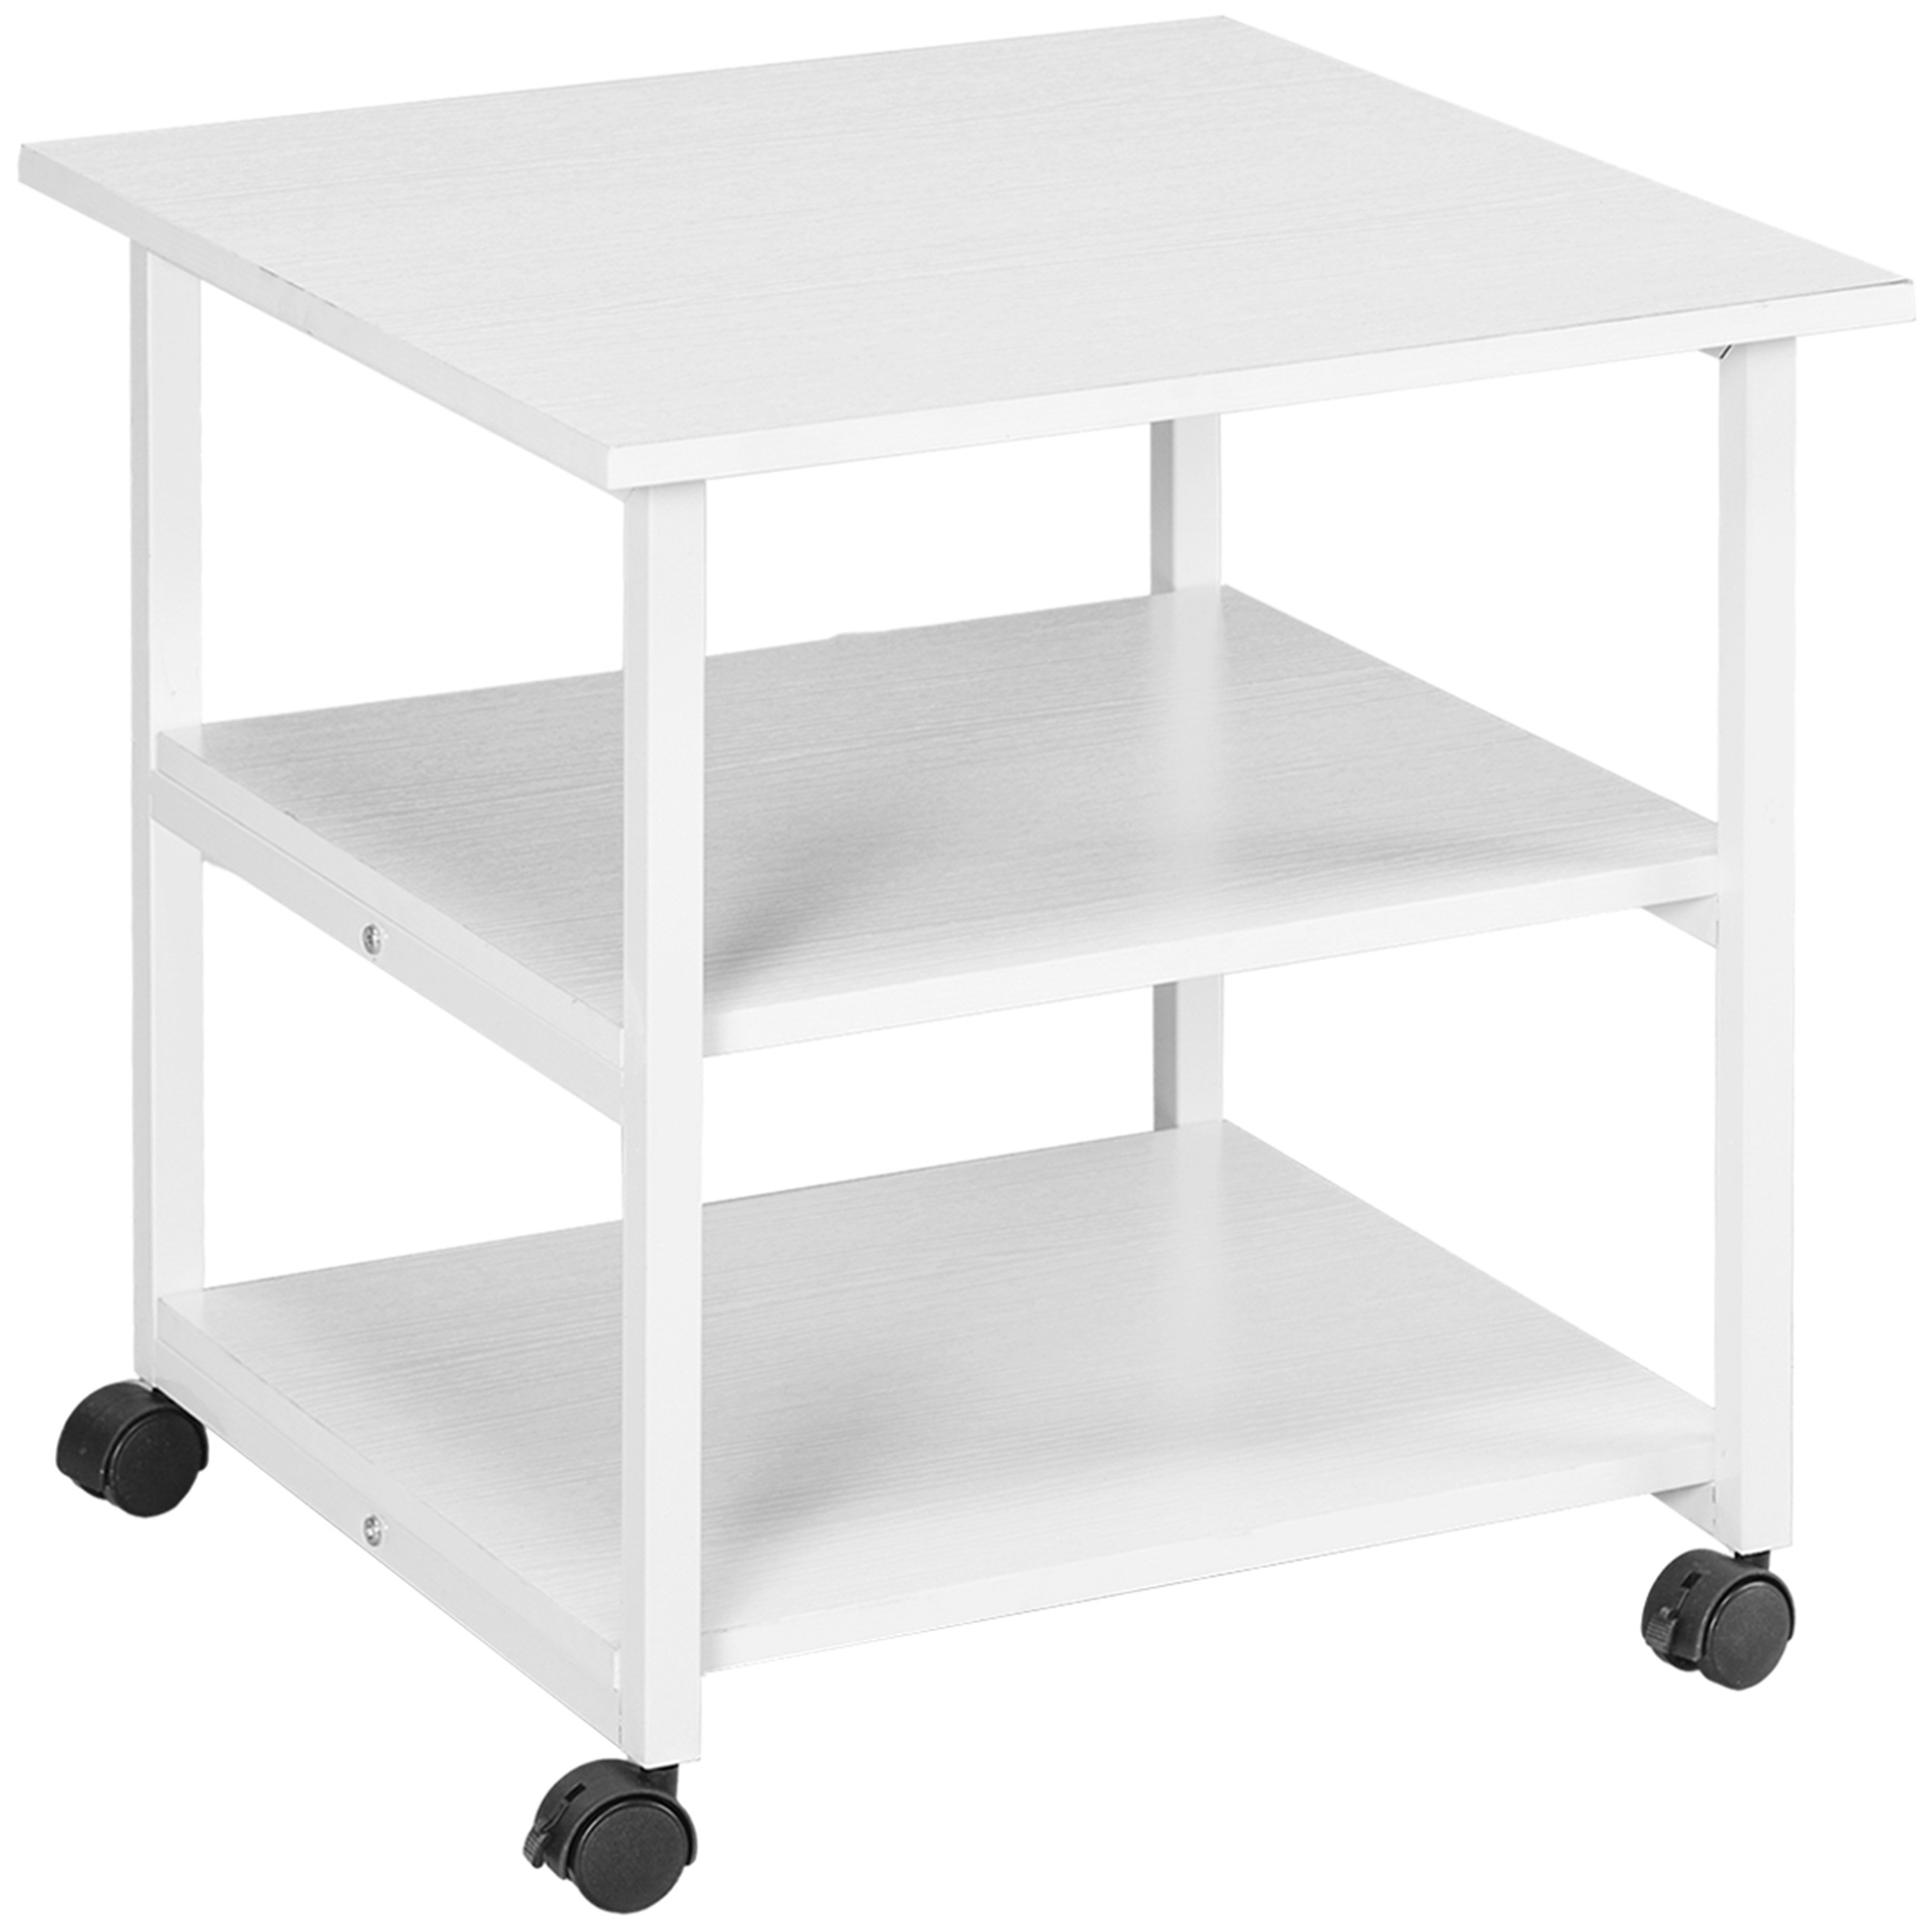
3-Tier Printer Stand with Storage Shelf, Mobile Printer Table on Wheels, 50 x 50 x 52.5cm Rolling Printer Cart for Home Office, White
Discover the printer stand from HOMCOM, the space-saver for your home office! With its 3-tier shelf design, this printer table stand not only keeps your printer accessible next to your desk but also glides easily under the desk on four wheels (two with brakes) when not in use. Crafted from melamine coated particleboard and a painted steel frame, this HOMCOM office storage blends functionality with style, making office storage a breeze. Features: Three-tier shelf increases storage space for office supplies Four wheels enable easy movement two lock for stability Slides under desk to save space or beside for access Melamine coated particleboard resists scratches and stains Painted steel frame for durability and sleek look Wipe clean with ease Easy to assemble Specification: Colour: White Materials: Particleboard, Steel Overall Dimension: 50W x 50D x 52.5Hcm Shelf Size: 44W x 40D x 20.5Hcm Bottom Height to Floor: 6.5cm Weight Capacity: 18kg (Total), 8kg (Top), 5kg (Shelf) Item Label: 924-090V00WT Package Includes: 1 x Printer Stand 1 x Manual Free Delivery
Brand: HOMCOM
Category: Electronics > Print, Copy, Scan & Fax > Printer, Copier & Fax Machine Accessories > Printer Stands